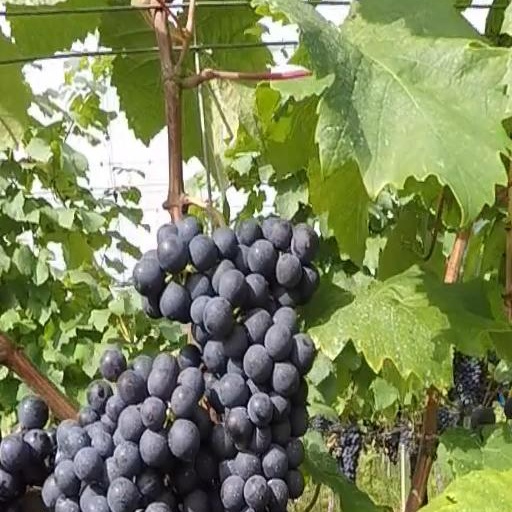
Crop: grape